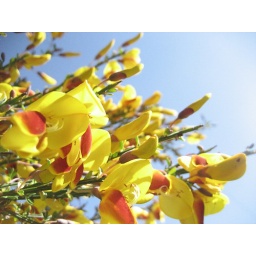
flowers against light sky